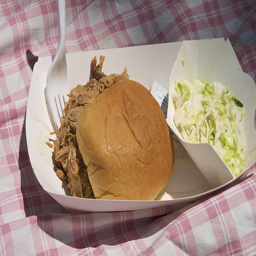
A barbecue beef sandwich and coleslaw on a cardboard tray
The lunch consists of a pulled pork sandwich and coleslaw.
A pulled pork sandwich and coleslaw in a paper dish on a pink, plaid table cloth.
A plate of food with a sandwich and salad is seen.
The meal is ready to be eaten on the table.